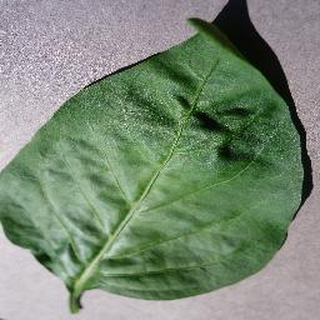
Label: healthy_bell_pepper